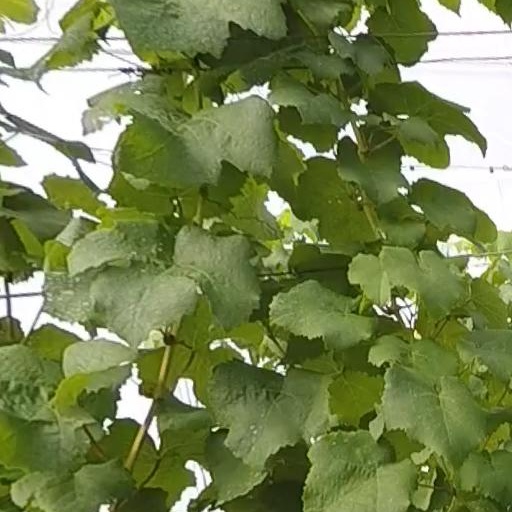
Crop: grape